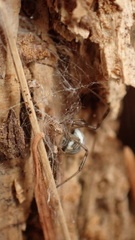
Species: Lactrodectus_hesperus